Dodge LCF series

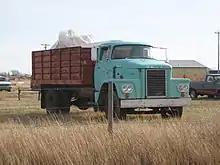
Dodge C-500 grain truck, with quad headlights

The LCF cabin section was taken directly from the 1956–1960 range of Dodge pickup trucks, with its panoramic windshield, but was fitted with a unique front section. One of the Dodge LCF's main selling points was accessibility; the sides of the engine compartment and fenders being arranged to swing open. A mechanic could easily stand between the engine and the front wheel while working. Chrysler Corporation outsourced production of the cab body to Checker Motors Corp. Assembly took place on Checker line 2 in Kalamazoo, Michigan.